Lars Lassen

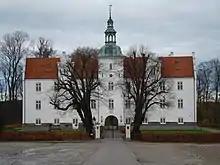
Meilgaard

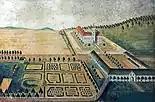
Meilgaard. Unknown artist 1800

Count Adam Christopher Knuth had owned Meilgård in Glesborg parish for a short period between 1804-1810 and then sold it to Lars Lassen, from which the breeding farm Birkelund was established to his son Niels Lassen. In the hard years after the state bankruptcy in 1813, Lassen lost all his wealth and the estate was taken over by the state in 1824 due to tax arrears.